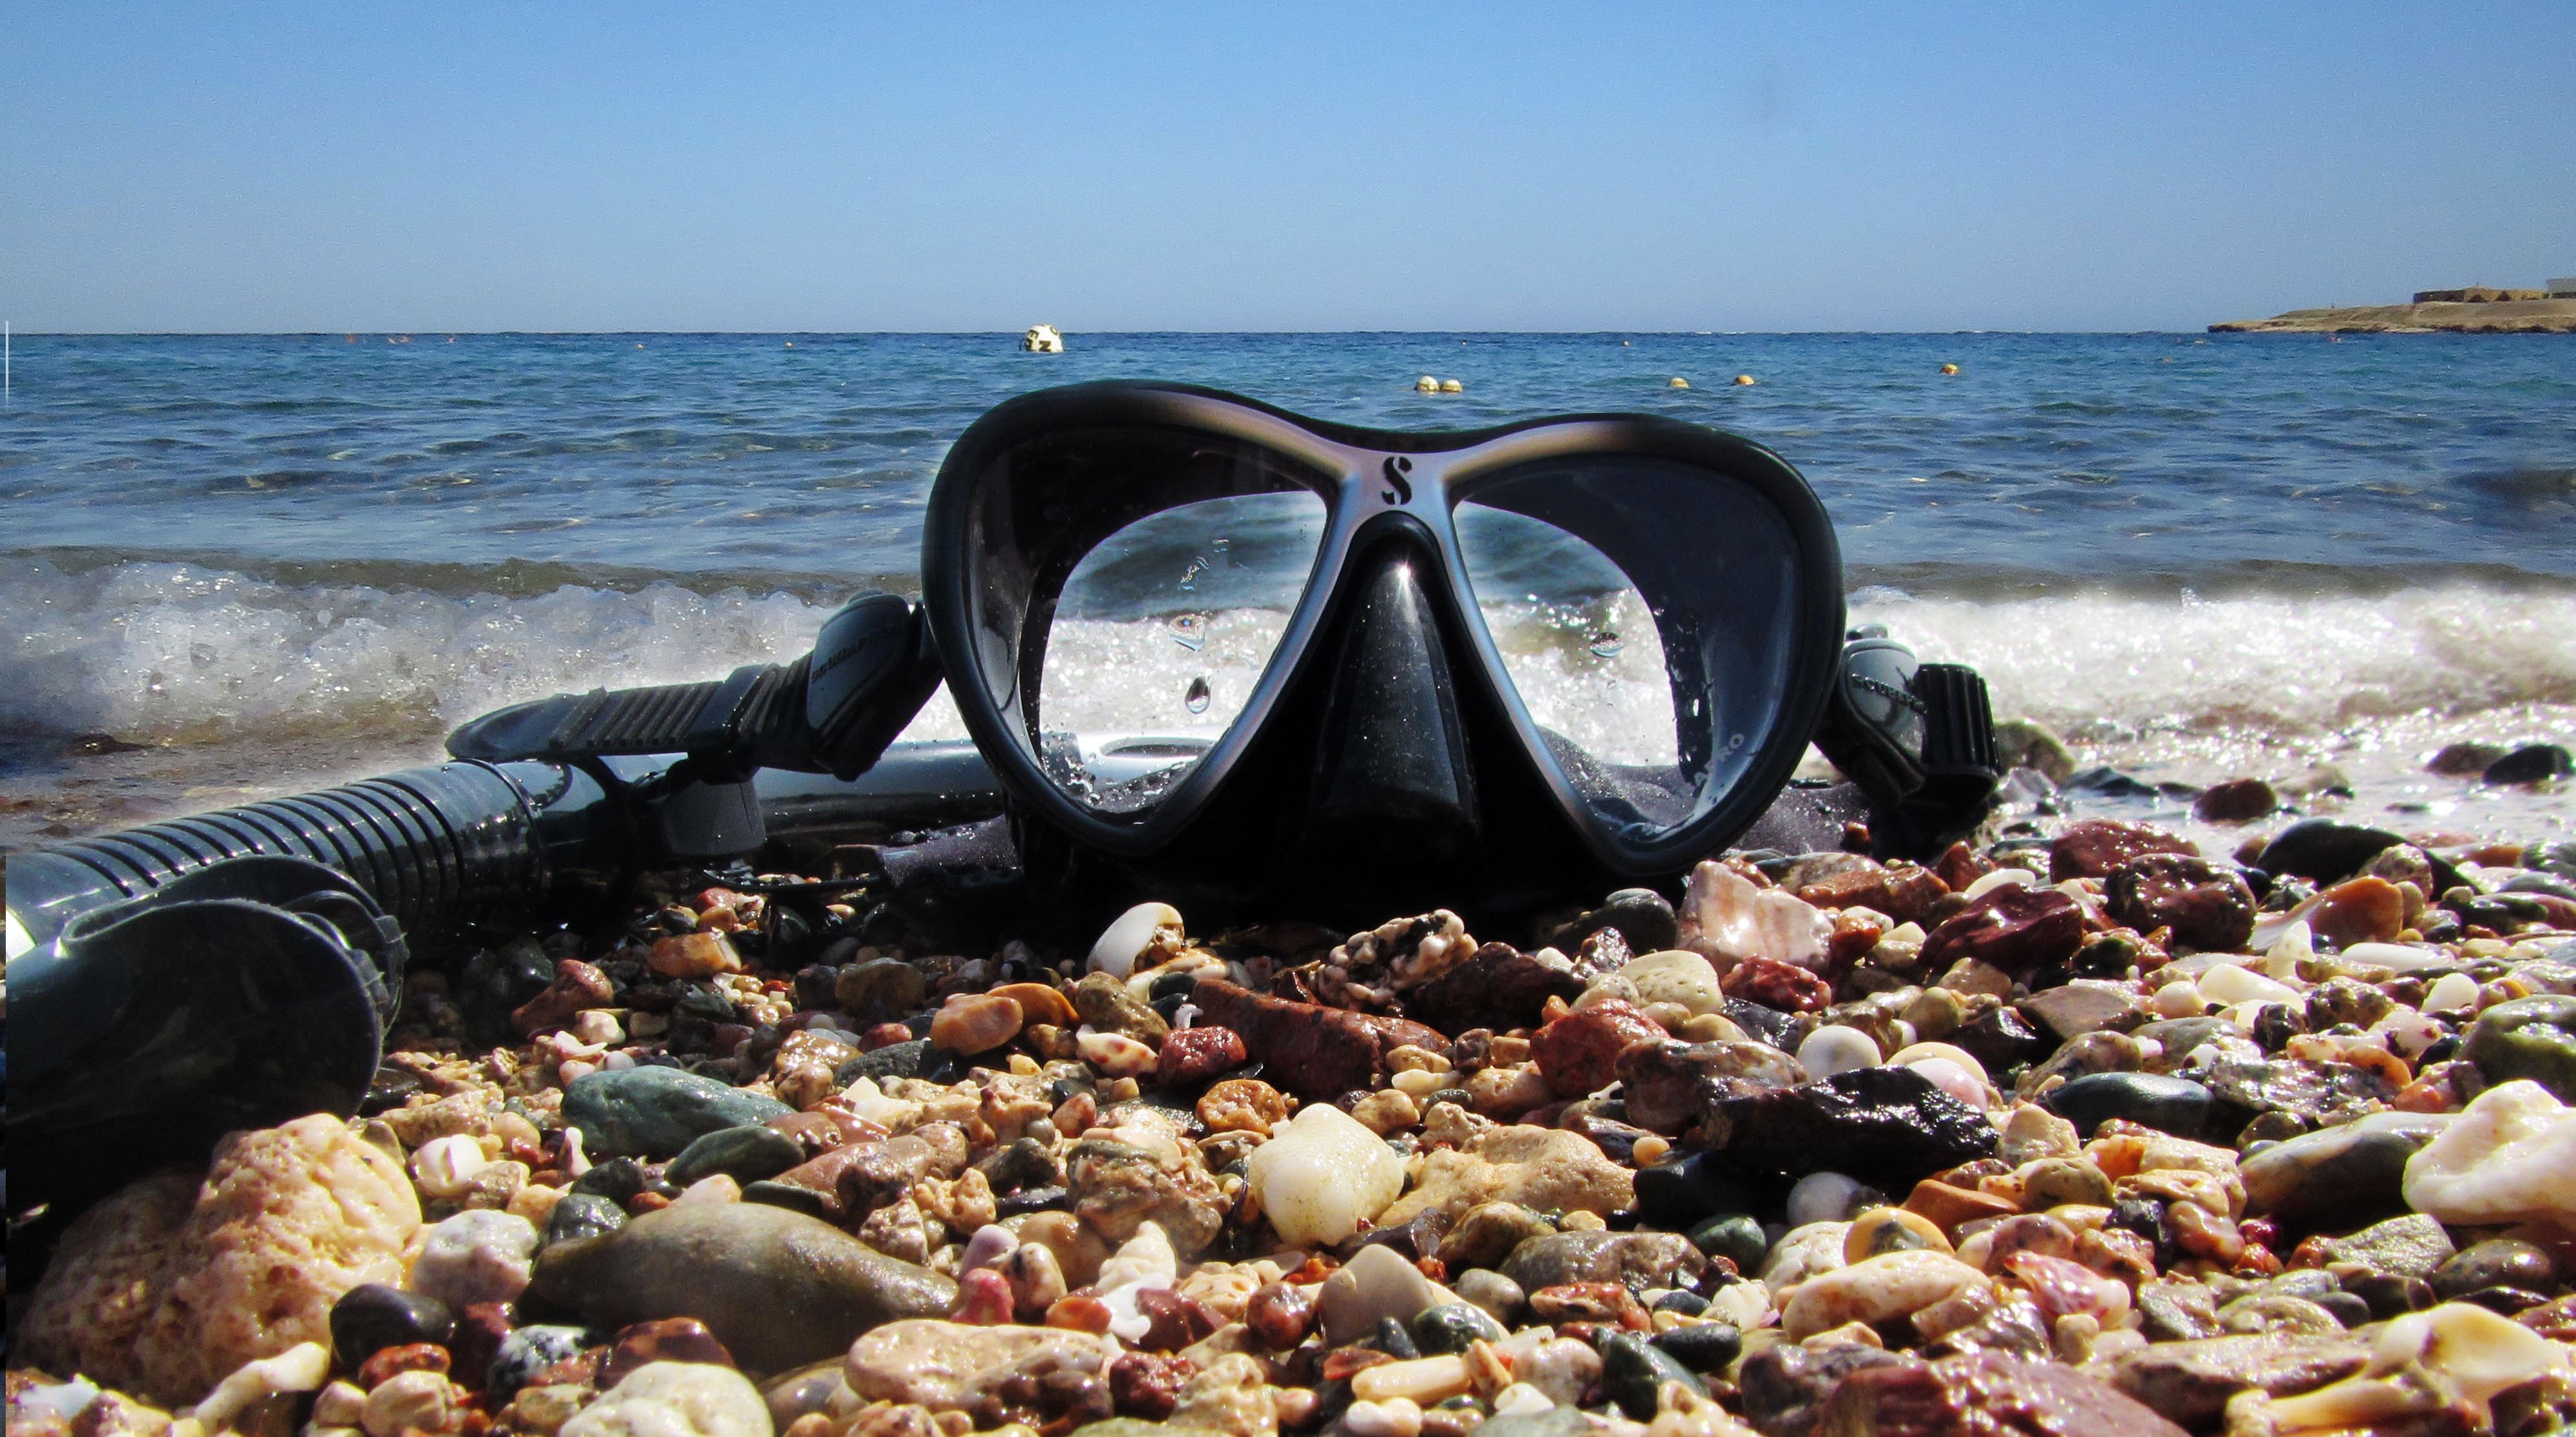
sea, coast, water, nature, diving, underwater, swim, fish, close, coral reef, egypt, snorkel, breathing apparatus, divers, underwater world, red sea, scuba mask, marine biology